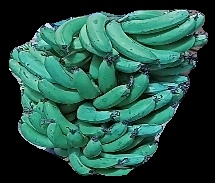
Variety: pachbale
Grade: grade3